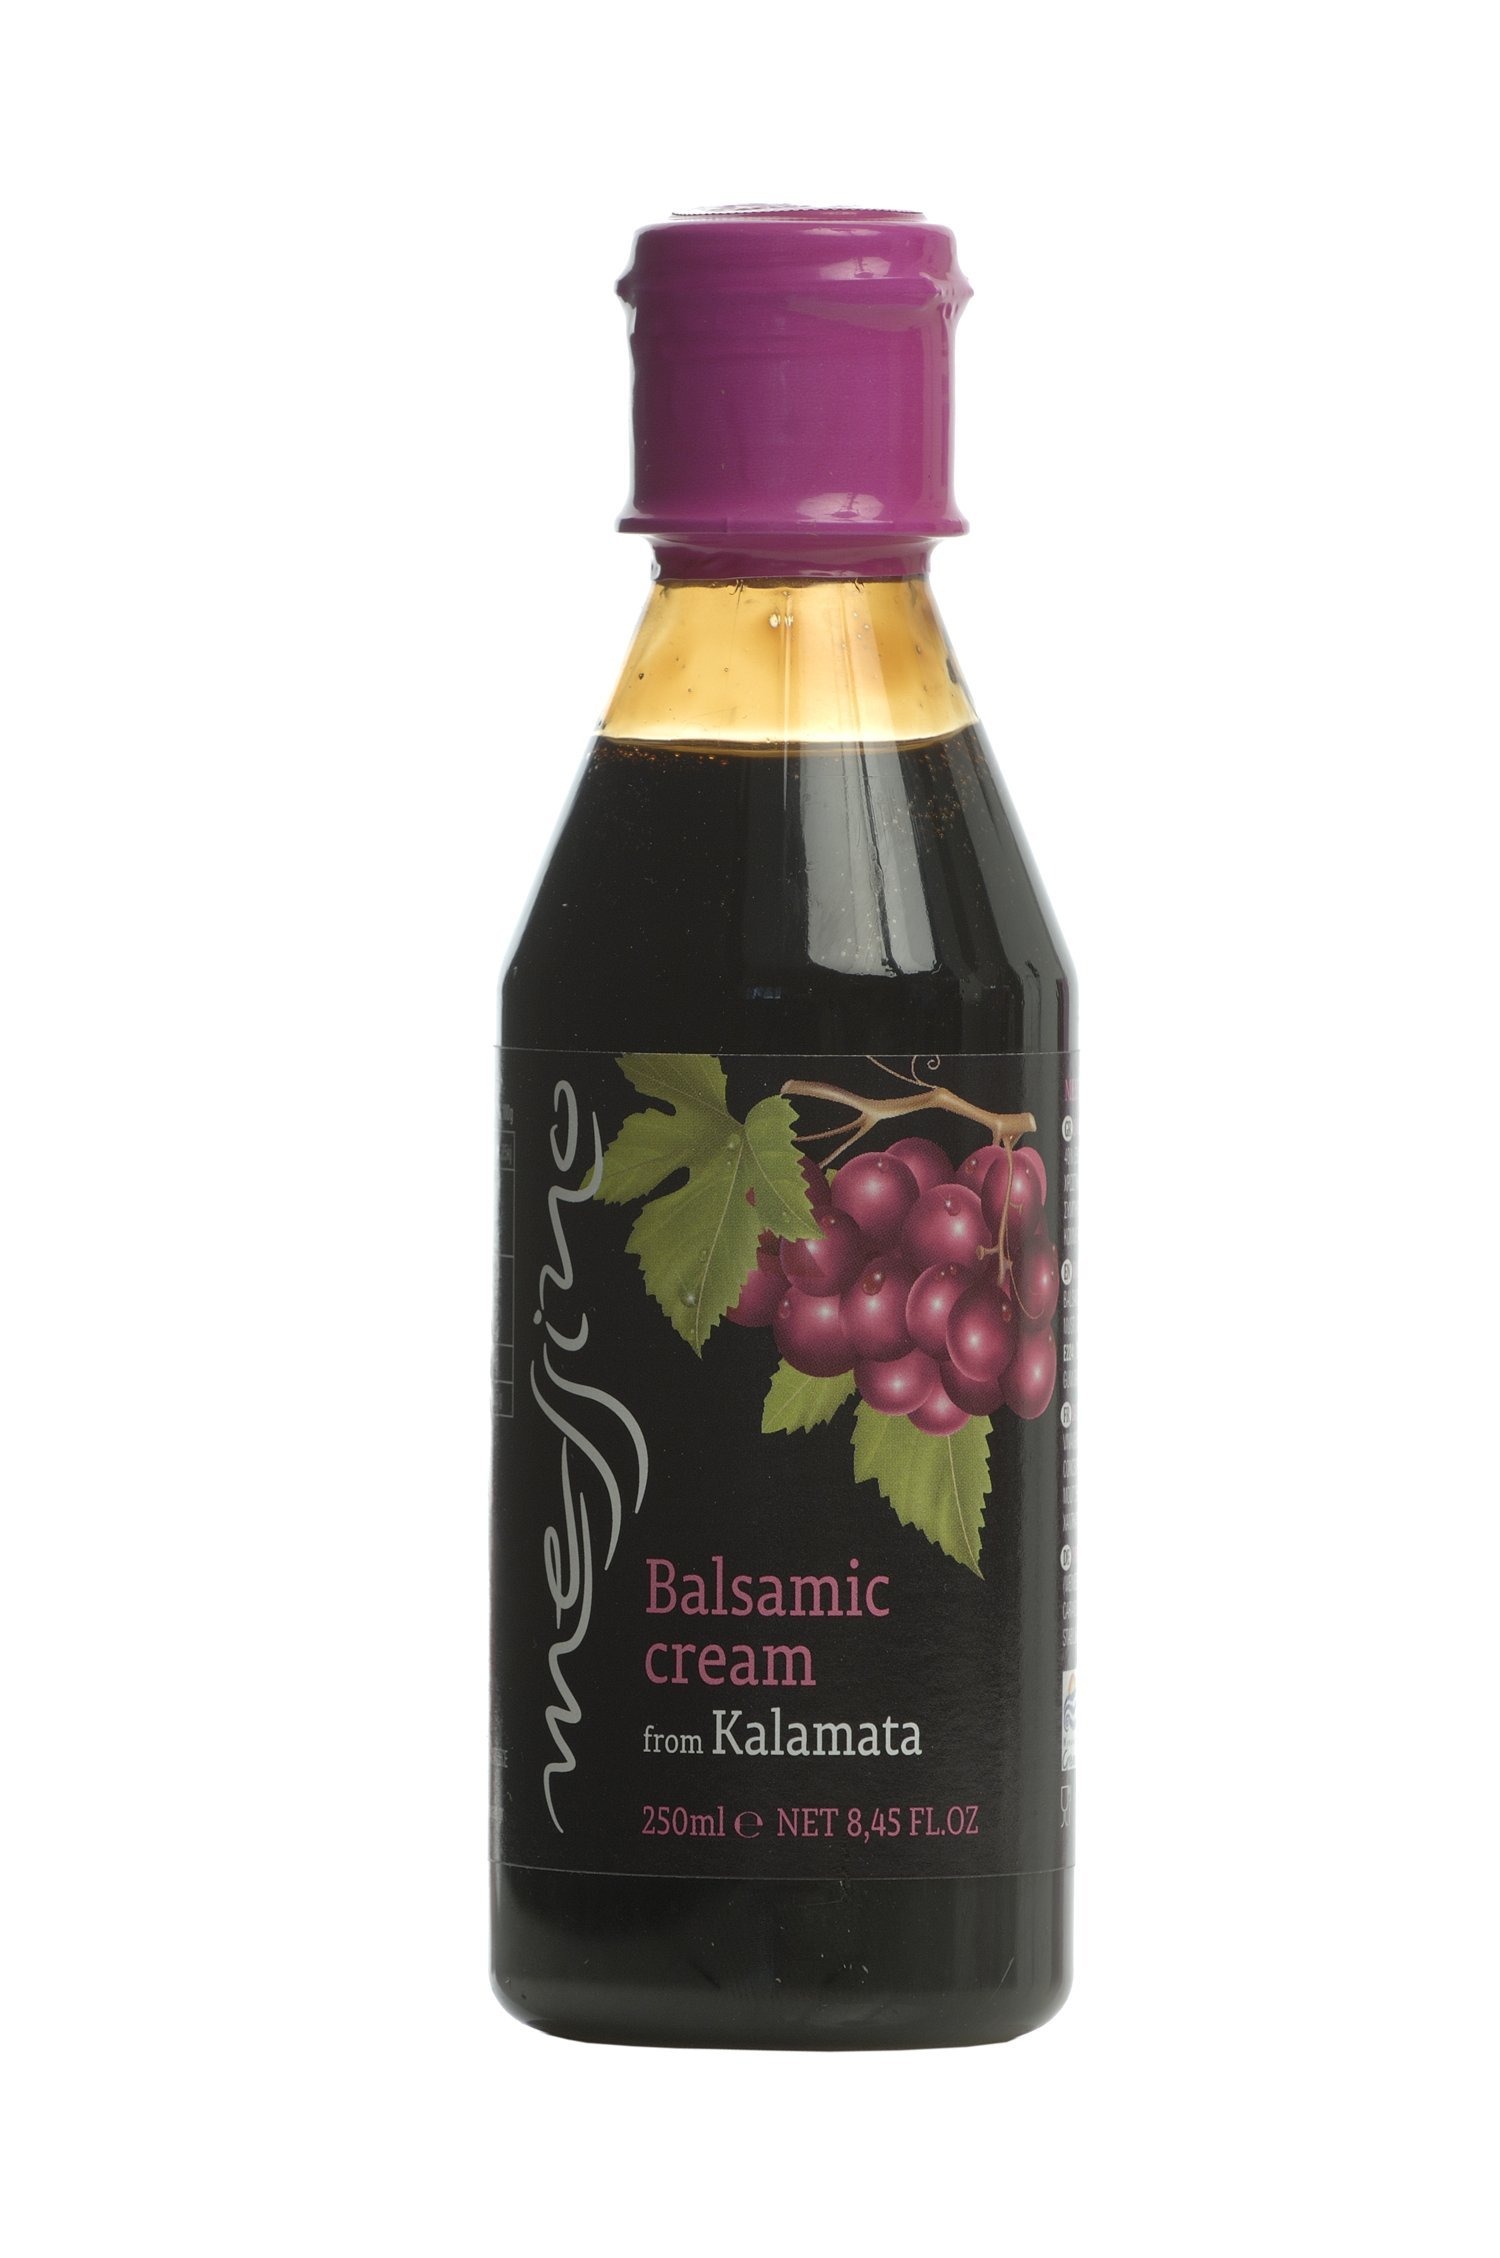
Item Name: Messino Classic Balsamic Vinegar Glaze imported from Greece, 250ml
Bullet Point 1: A mixture of aged Messino balsamic with concentrated grape must
Bullet Point 2: Balsamic Vinegar Glaze (Cream) imported from Greece
Bullet Point 3: Rich sweet and sour taste, with a deep balsamic aroma and dark color
Bullet Point 4: Contains 40% balsamic vinegar and concentrated grape must
Bullet Point 5: Gluten free and no added sugars
Bullet Point 6: Suitable for vegan diet
Product Description: Messino created the classic balsamic cream, faithfully following the family traditional recipe of years and based on the traditional balsamic vinegar of its own production. This special cream comes from the mixture of aged Messino balsam with concentrated grape must. A cream that gives us a rich sweet and sour taste, with a deep balsamic aroma and dark color, is sure to give a different dimension to the dishes you create. We suggest you use it to glaze your green and colorful salads, as it goes perfectly with any combination. Do not be afraid to try it on light and cool cheeses such as cream cheese or savory cheeses such as kefalotyri and kasseri, but also on smoked cheeses such as metsovone. You can also garnish the cheese and cold cuts, creating an original flavor combination. Caramelize onions, marinate your roasts, create special sauces and enjoy them with family and friends. It flatters and highlights soups of all kinds, while it can also be used in sweet and original combinations, such as as icing or sauce in ice cream or yogurt.
Value: 8.45
Unit: Fl Oz

Price: 11.25